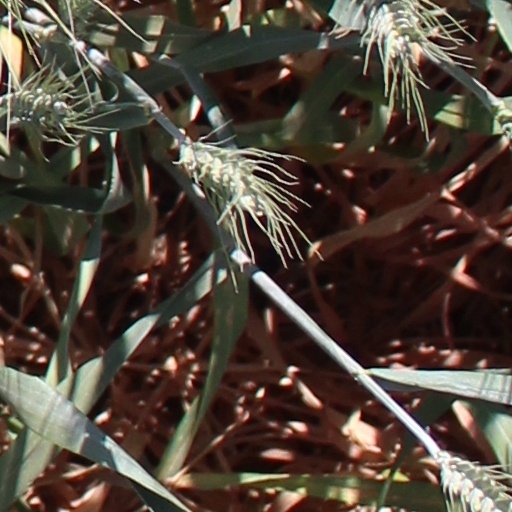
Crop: wheat